Beefsteak (banquet)

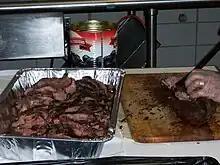
Beef tenderloin being sliced

Though the centerpiece of beefsteak culture was indisputably the frenzied consumption of beef and beer, with diners eating with their fingers and drinking with abandon, serving styles varied. 1930s-era beefsteaks could be grouped into two styles, referred to by Joseph Mitchell in a 1939 "The New Yorker" article as "East Side" and "West Side" and roughly corresponding to the geographic separation of New York City into the same-named areas. Each group claimed to Mitchell to have originated beefsteak banquets and to have the most authentic serving and eating styles.